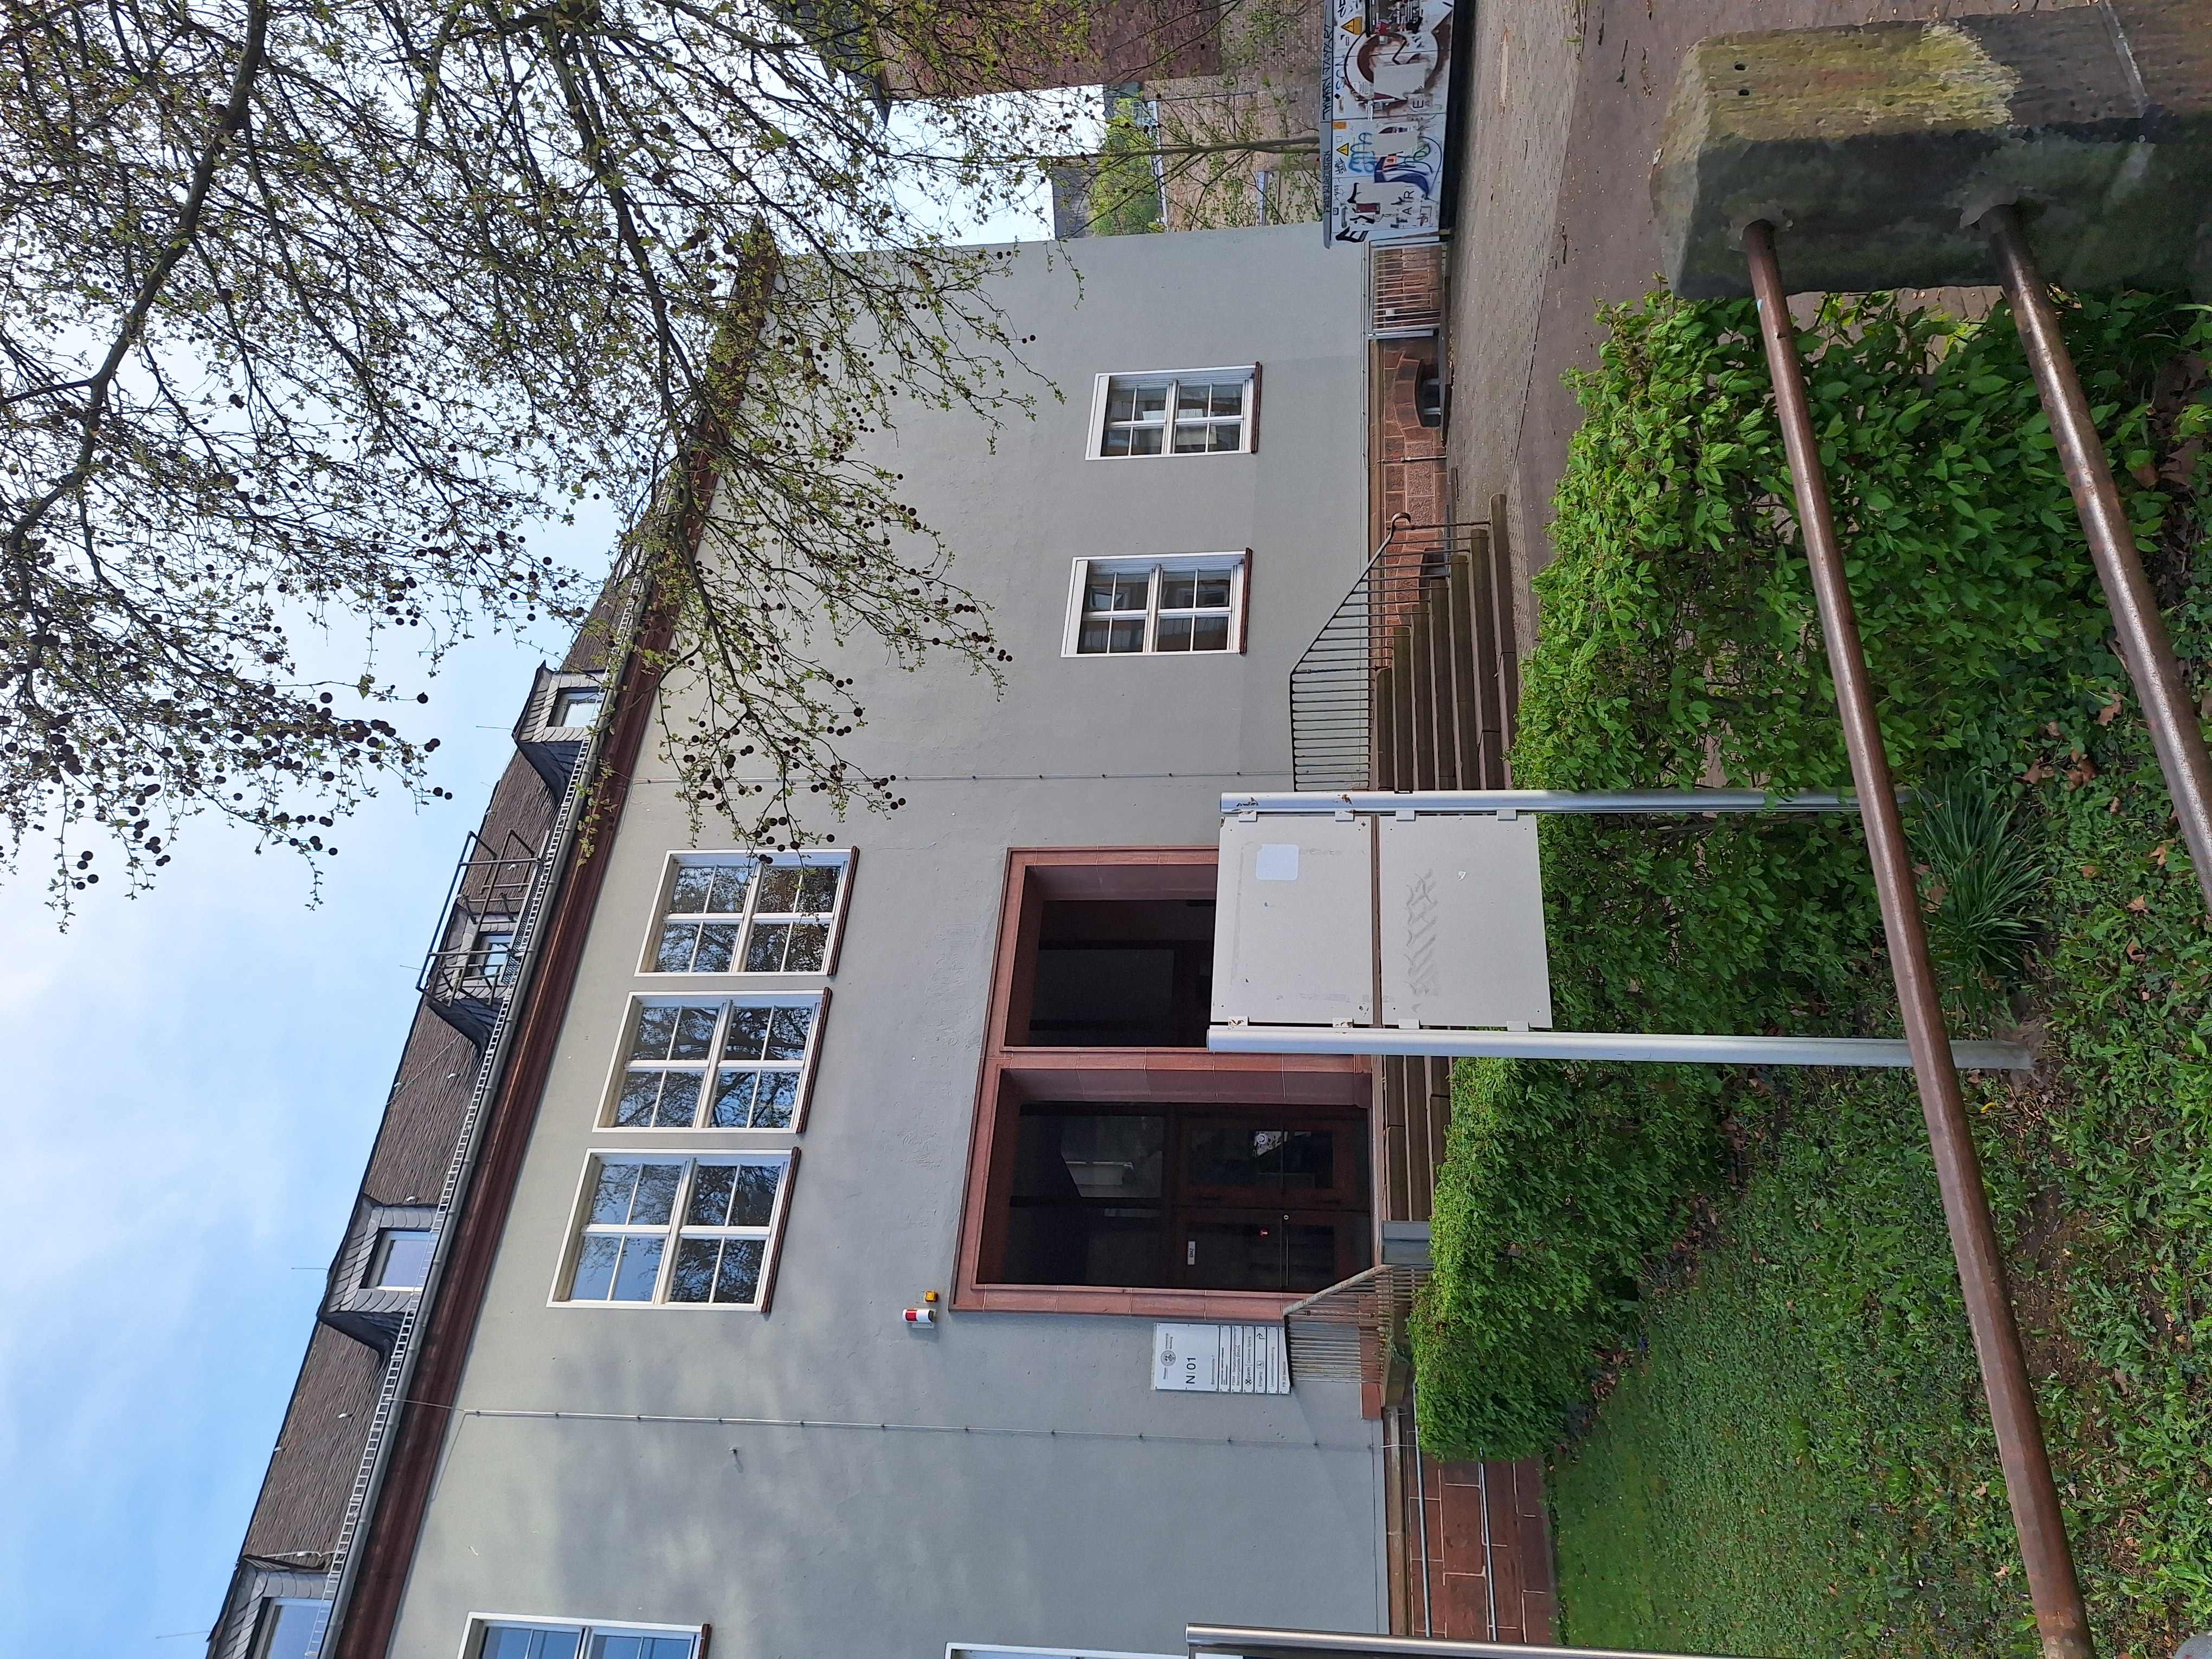
Building: Bahnhofstraße 7